National Assembly (Azerbaijan)

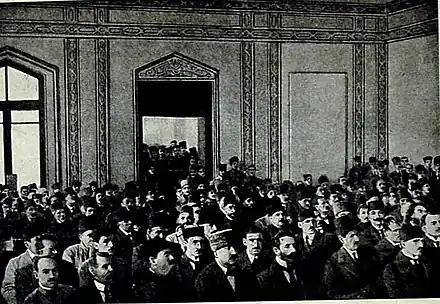
First session of the National Assembly in 1918

In the 2010 parliamentary elections, the ruling New Azerbaijan Party strengthened its grasp on the legislature, securing a majority of 73 out of 125 seats. The other seats went to nominally independent, government-leaning candidates, and to "soft opposition" parties. The two major opposition parties (Musavat and the Parties of the People's Front of Azerbaijan) lost their previous eight seats, thus resulting in an opposition-free Parliament. The Central Election Commission said turnout was 50.1%, out of a total 4.9 million people eligible to vote. Opposition leaders suggested the low turnout was due to candidate disqualifications by the CEC, and consequent discouragements to vote after their choice of candidate was excluded.